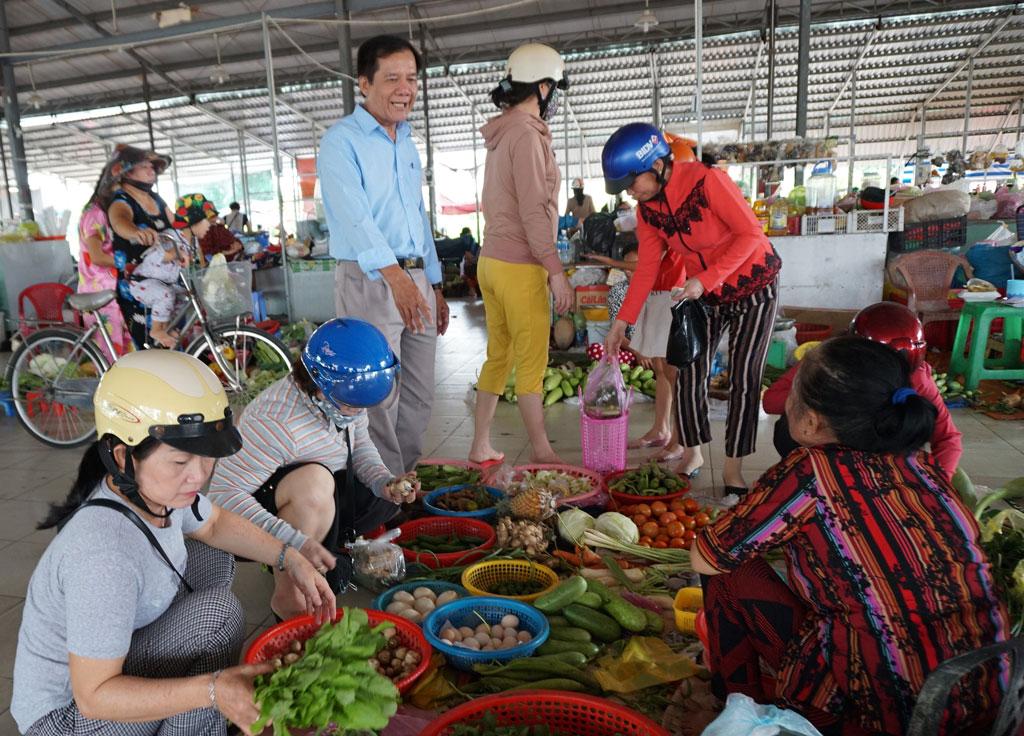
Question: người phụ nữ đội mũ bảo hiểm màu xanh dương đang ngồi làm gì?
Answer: lựa nông sản